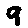
Label: 9